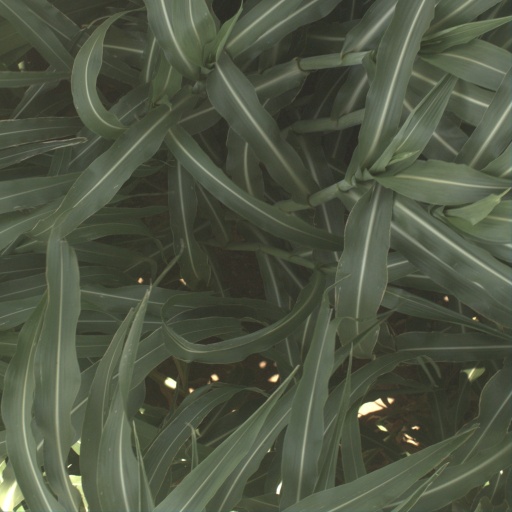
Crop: sorghum